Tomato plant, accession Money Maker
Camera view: horizontal (90 deg, fisheye); turntable rotation: 150 degrees
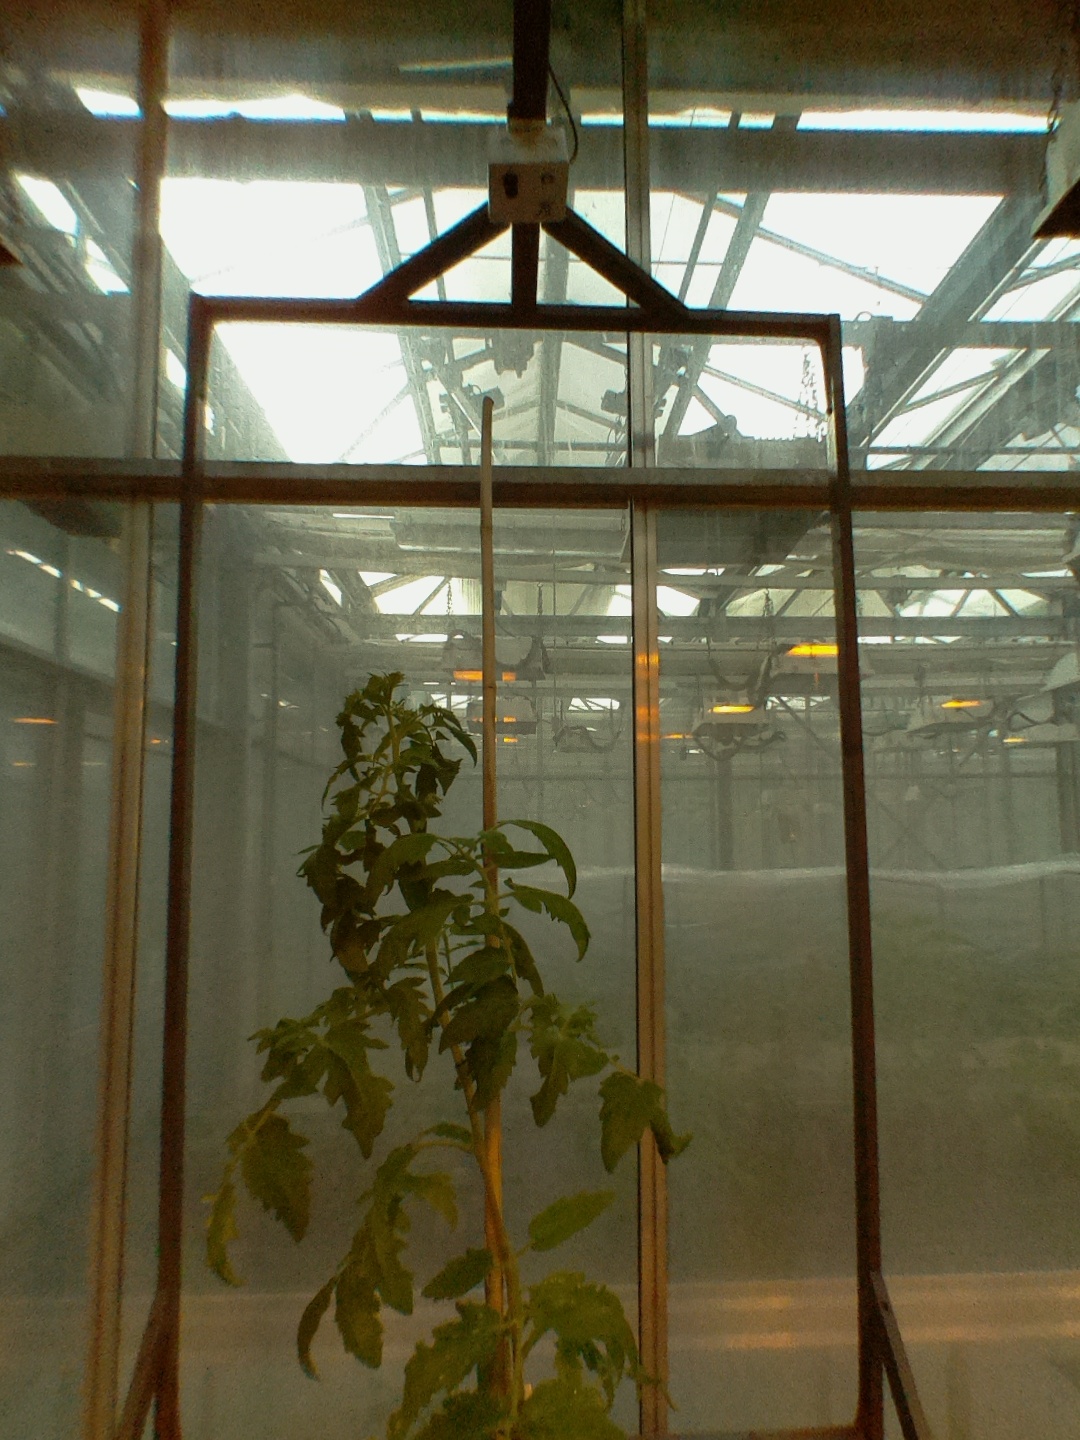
BBCH growth stage 54: 4 inflorescences visible